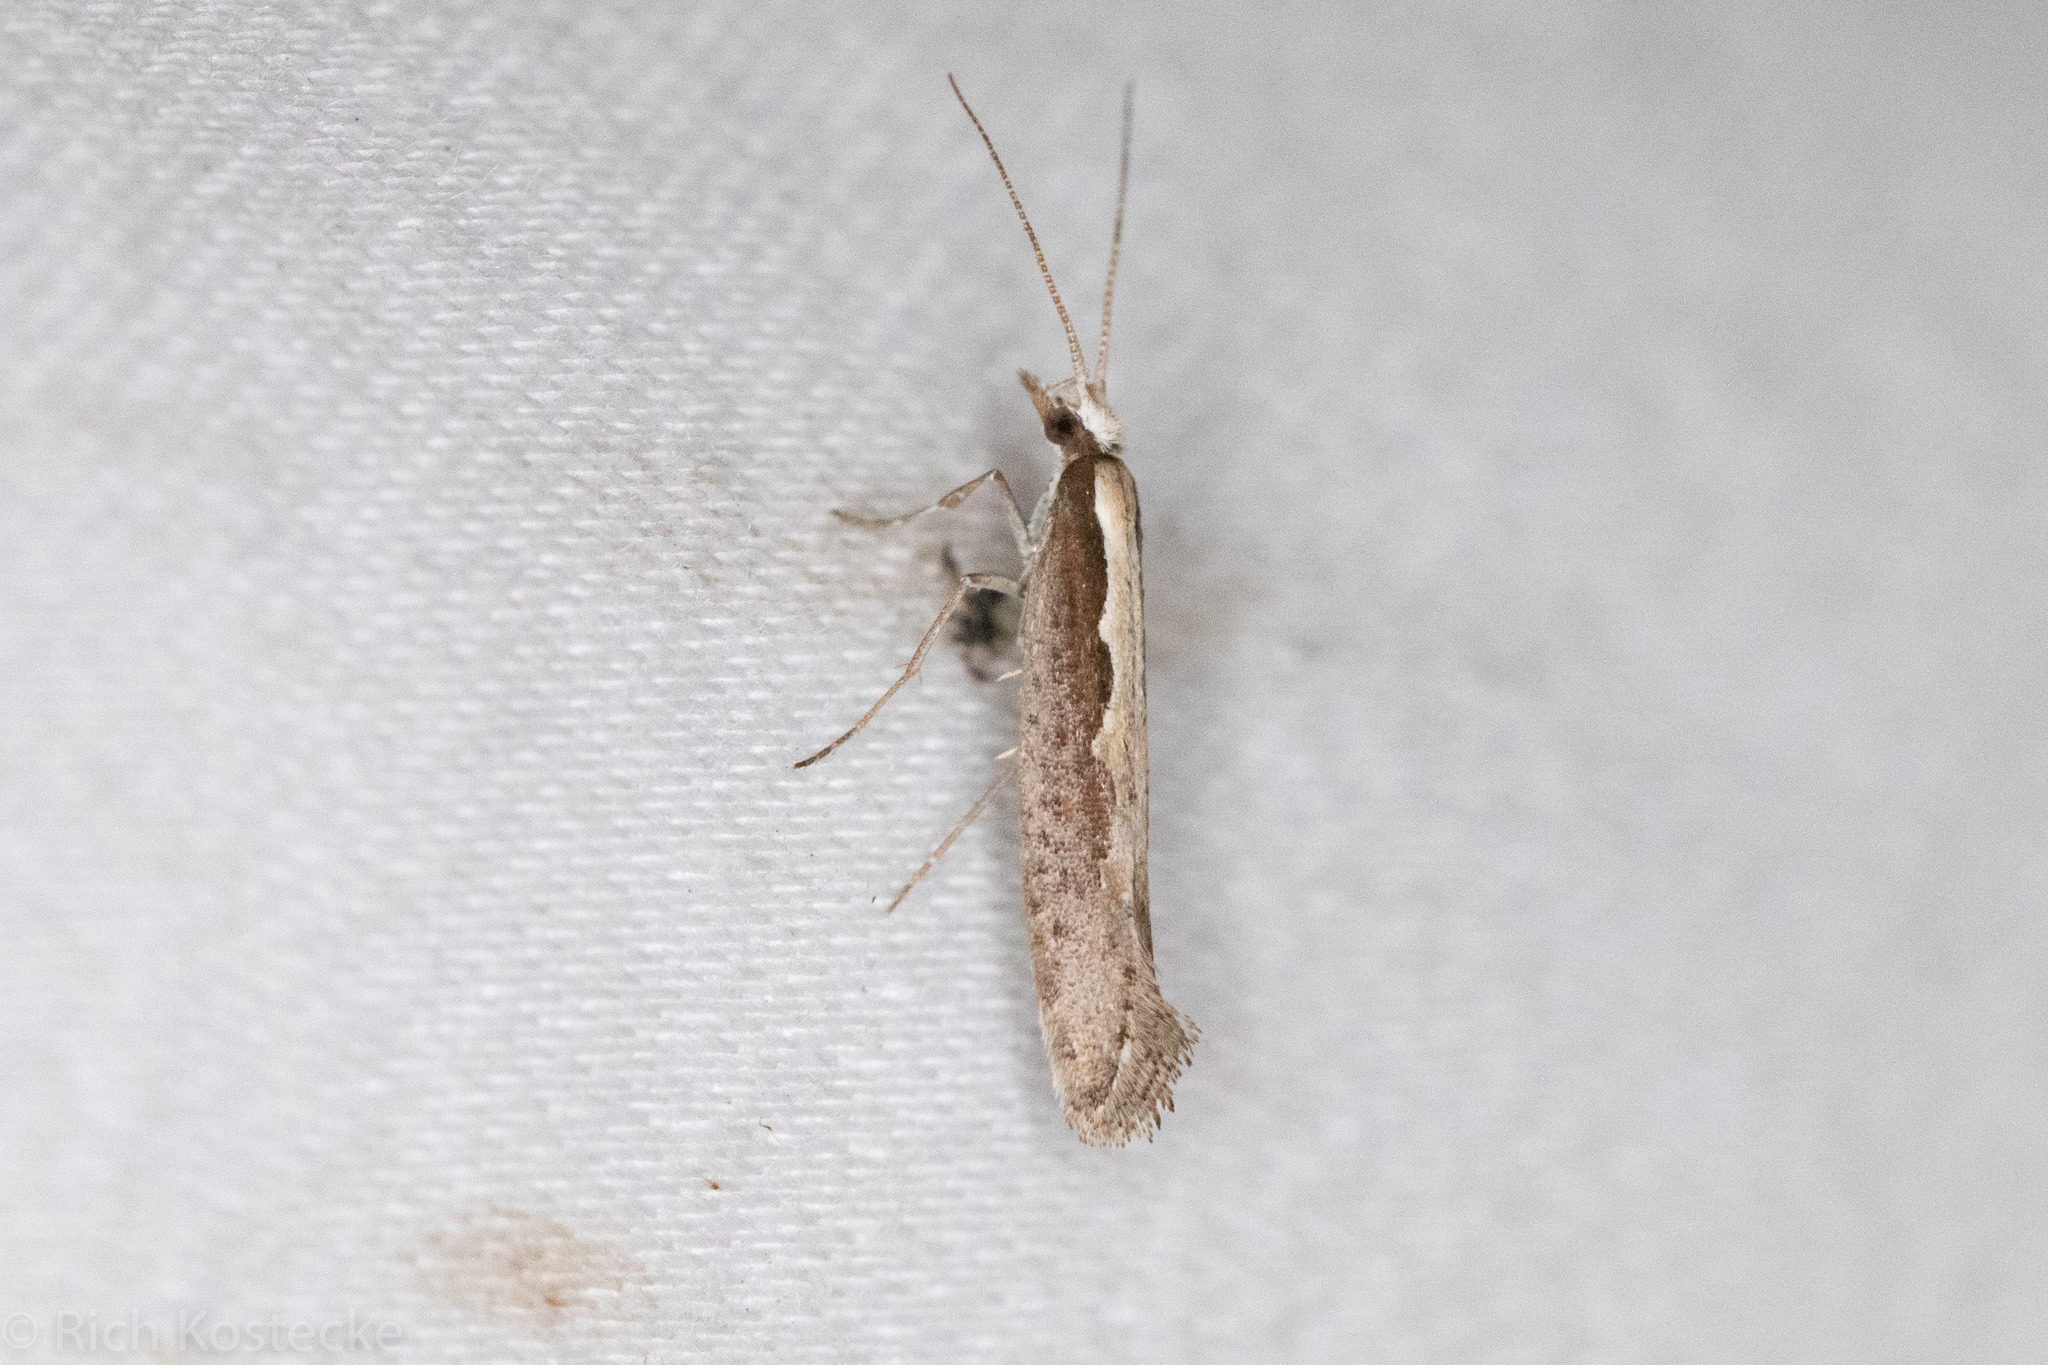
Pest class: diamondback_moth